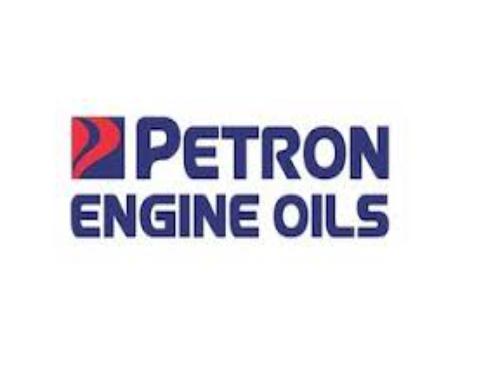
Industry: Transportation